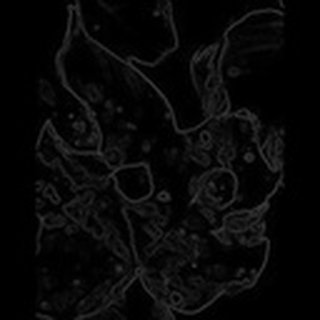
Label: cotton_target_spot